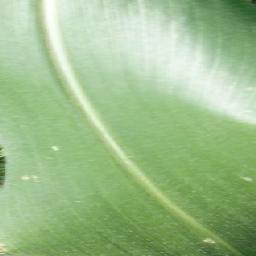
Label: Corn___healthy